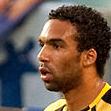
Age: 29